Vilna offensive

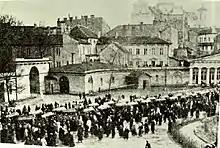
Funeral of the Polish soldiers who died fighting over Vilnius, April 1919

Acting in accordance with his vision of a Polish-led "Międzymorze" federation of East-Central European states, Piłsudski on April 22, 1919, issued a bilingual statement, in Polish and Lithuanian, of his political intentions – the "Proclamation to the inhabitants of the former Grand Duchy of Lithuania", pledging to provide "elections [which will] take place on the basis of secret, universal and direct voting, without distinction between the sexes" and to "create an opportunity for settling your nationality problems and religious affairs in a manner that you yourself will determine, without any kind of force or pressure from Poland." Piłsudski's proclamation was aimed at showing good will both to Lithuanians and international diplomats; the latter succeeded as the proclamation dealt a blow to the image of 'Polish conquest' and replaced it with the image of 'Poland fighting with Bolsheviks dictatorship and liberating other nations'; however the Lithuanians who demanded exclusive control over the city were much less convinced. Piłsudski's words also caused significant controversy on the Polish political scene; as they had not been discussed with the Sejm and caused much anger among Piłsudski's National-Democratic opponents; Polish People's Party "Piast" deputies demanded incorporation of the Vilnius Region into Poland and even accused Piłsudski of treason. However, Piłsudski's supporters in the Polish Socialist Party managed to deflect those attacks.